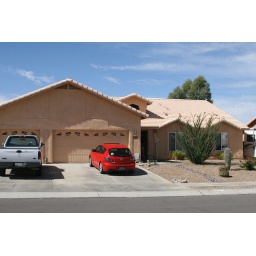
my car at my aunt's house in Tucson